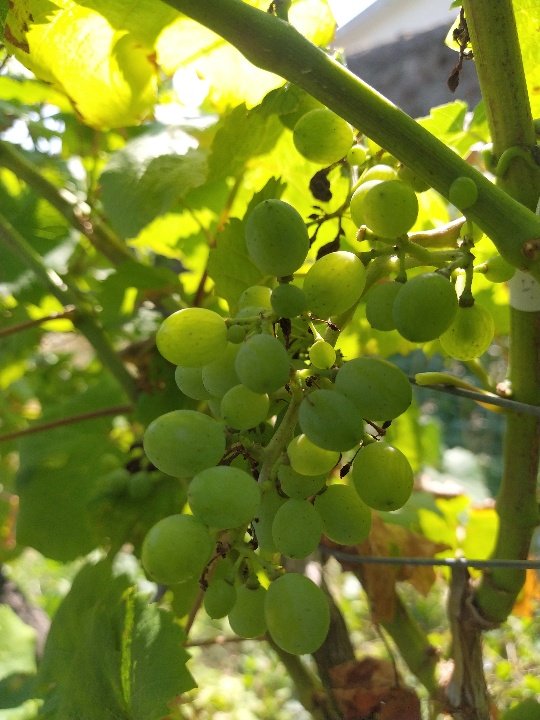
Berries visible: 37
Grape clusters: 1